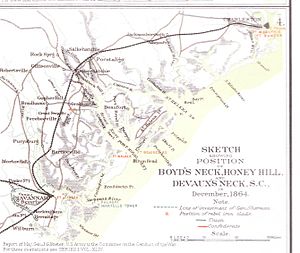
Slaget ved Honey Hill
Honey Hill
Slaget ved Honey Hill var det tredje slag under Shermans march til havet og blev udkæmpet den 30. november 1864 under den amerikanske borgerkrig. Slaget involverede ikke generalmajor William T. Shermans hovedstyrke, som var undervejs fra Atlanta til Savannah i Georgia, men var en mislykket ekspedition som Unionshæren under generalmajor John P. Hatch foretog for at afskære jernbanen mellem Charleston og Savannah som støtte for Shermans forventede ankomst til Savannah.